George Willison (artist)

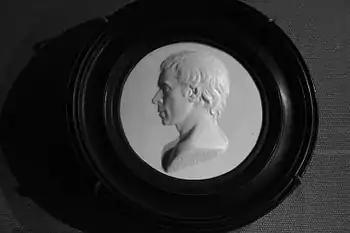
Cameo of George Willison 1792

George Willison (1741– 13 April 1797) was a Scottish portrait-painter. He is best known for his works done in India.